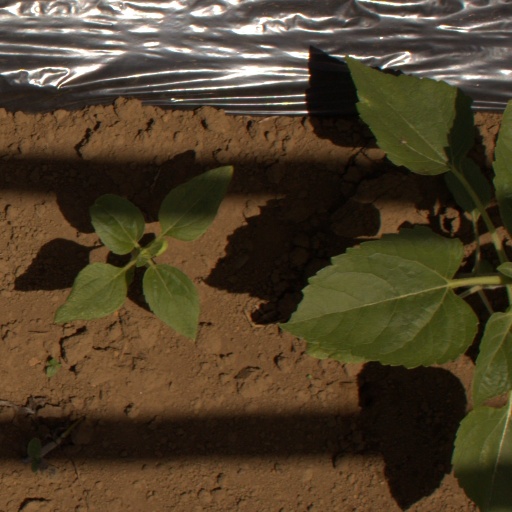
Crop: Jerusalem artichoke